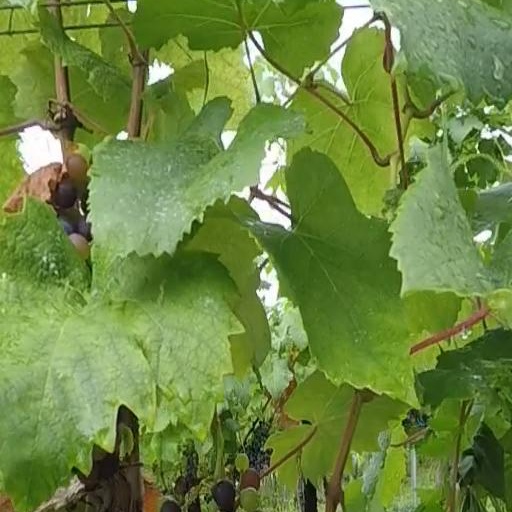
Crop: grape